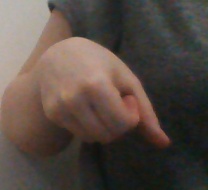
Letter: waw